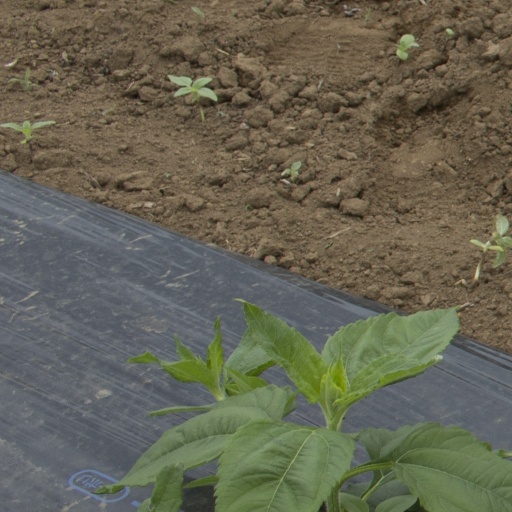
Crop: Jerusalem artichoke